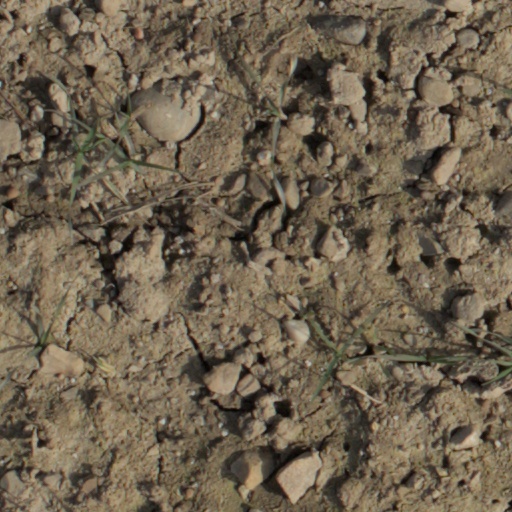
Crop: wheat